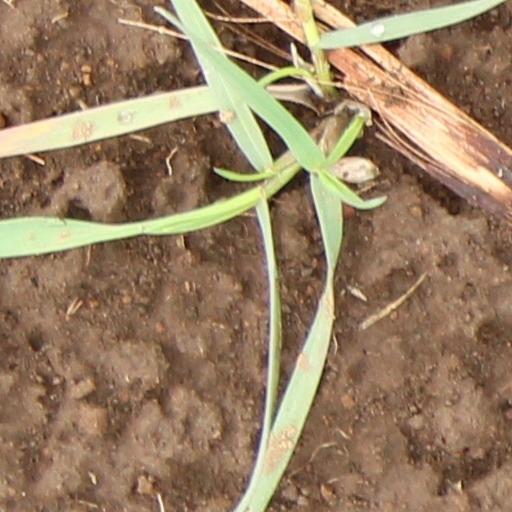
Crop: wheat